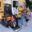
Label: bus